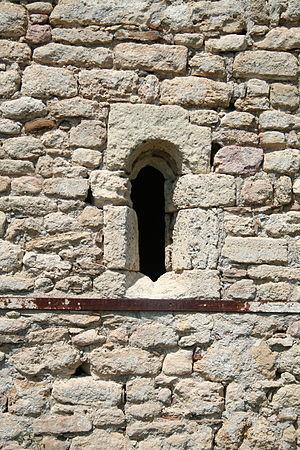
Roujan (Hérault) - église préromane Saint-Nazaire - détail d'une fenêtre.
La chapelle Saint-Nazaire de Roujan est une chapelle préromane située à Roujan dans le département français de l'Hérault en région Occitanie.